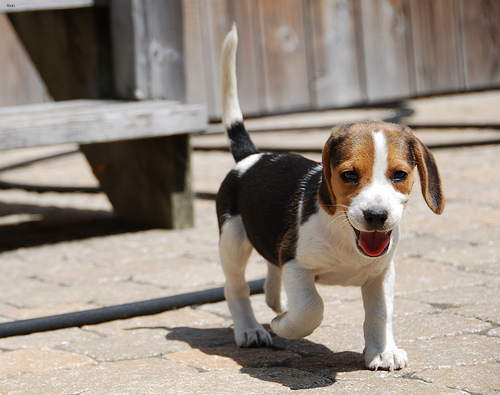
Animal: dog
Breed: beagle